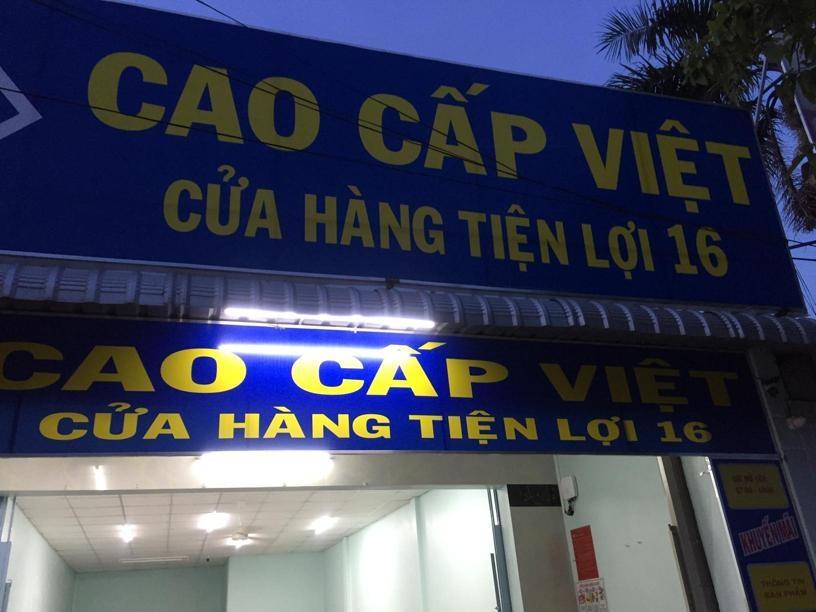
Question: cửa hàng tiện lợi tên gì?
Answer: tên cao cấp việt